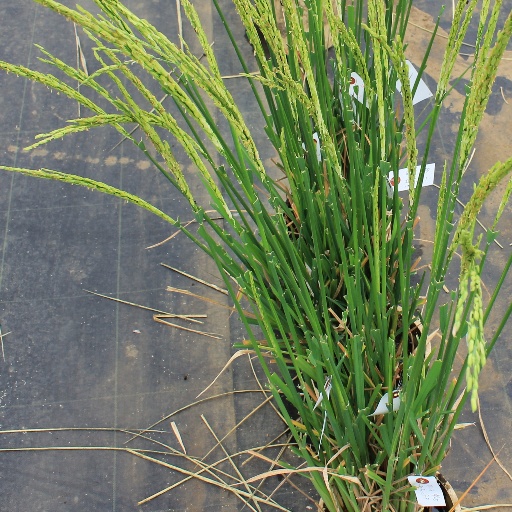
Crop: rice